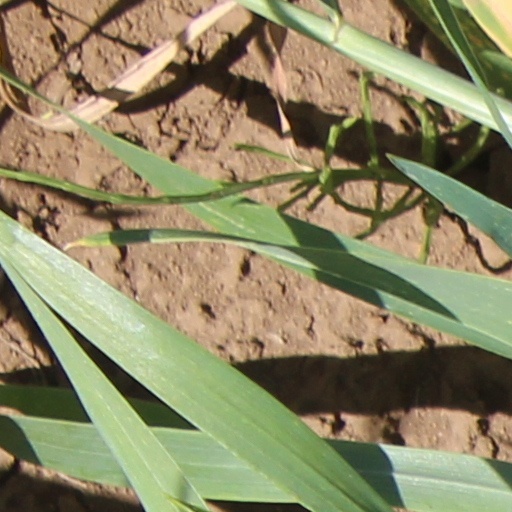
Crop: wheat